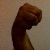
The image shows a hand gesture representing the letter 'M' in Indian Sign Language.